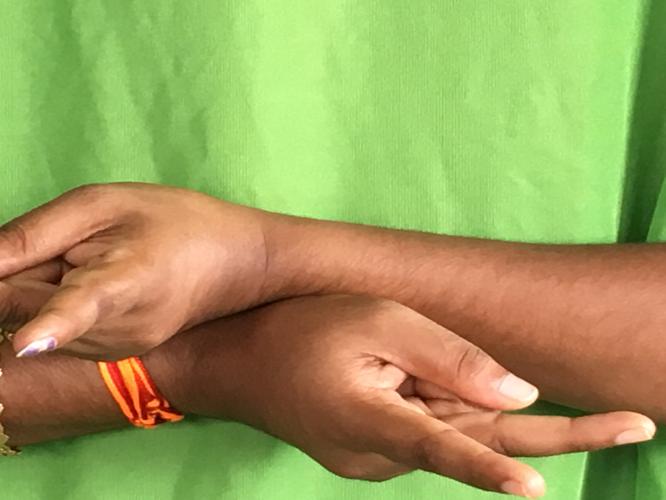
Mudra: Kartariswastika
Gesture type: double_hand